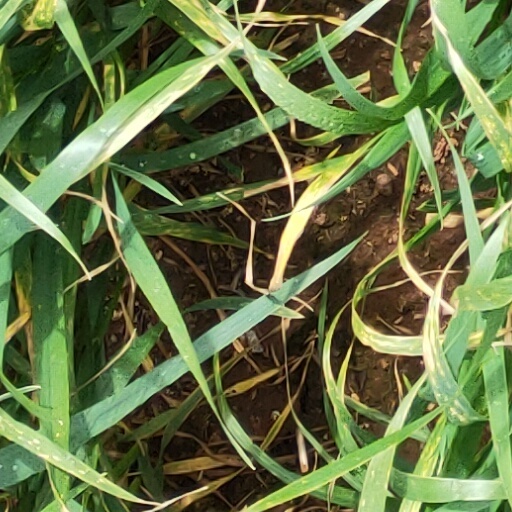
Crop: wheat